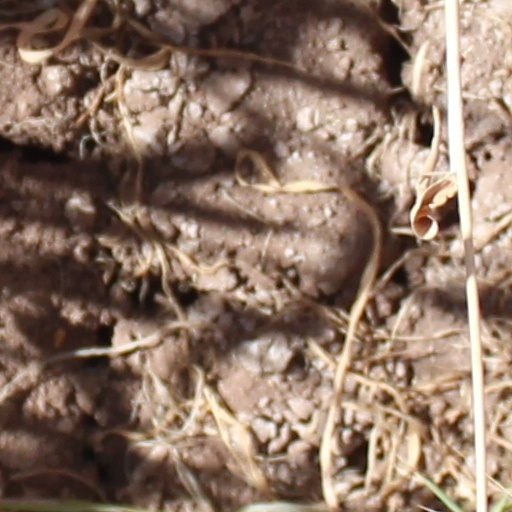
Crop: wheat